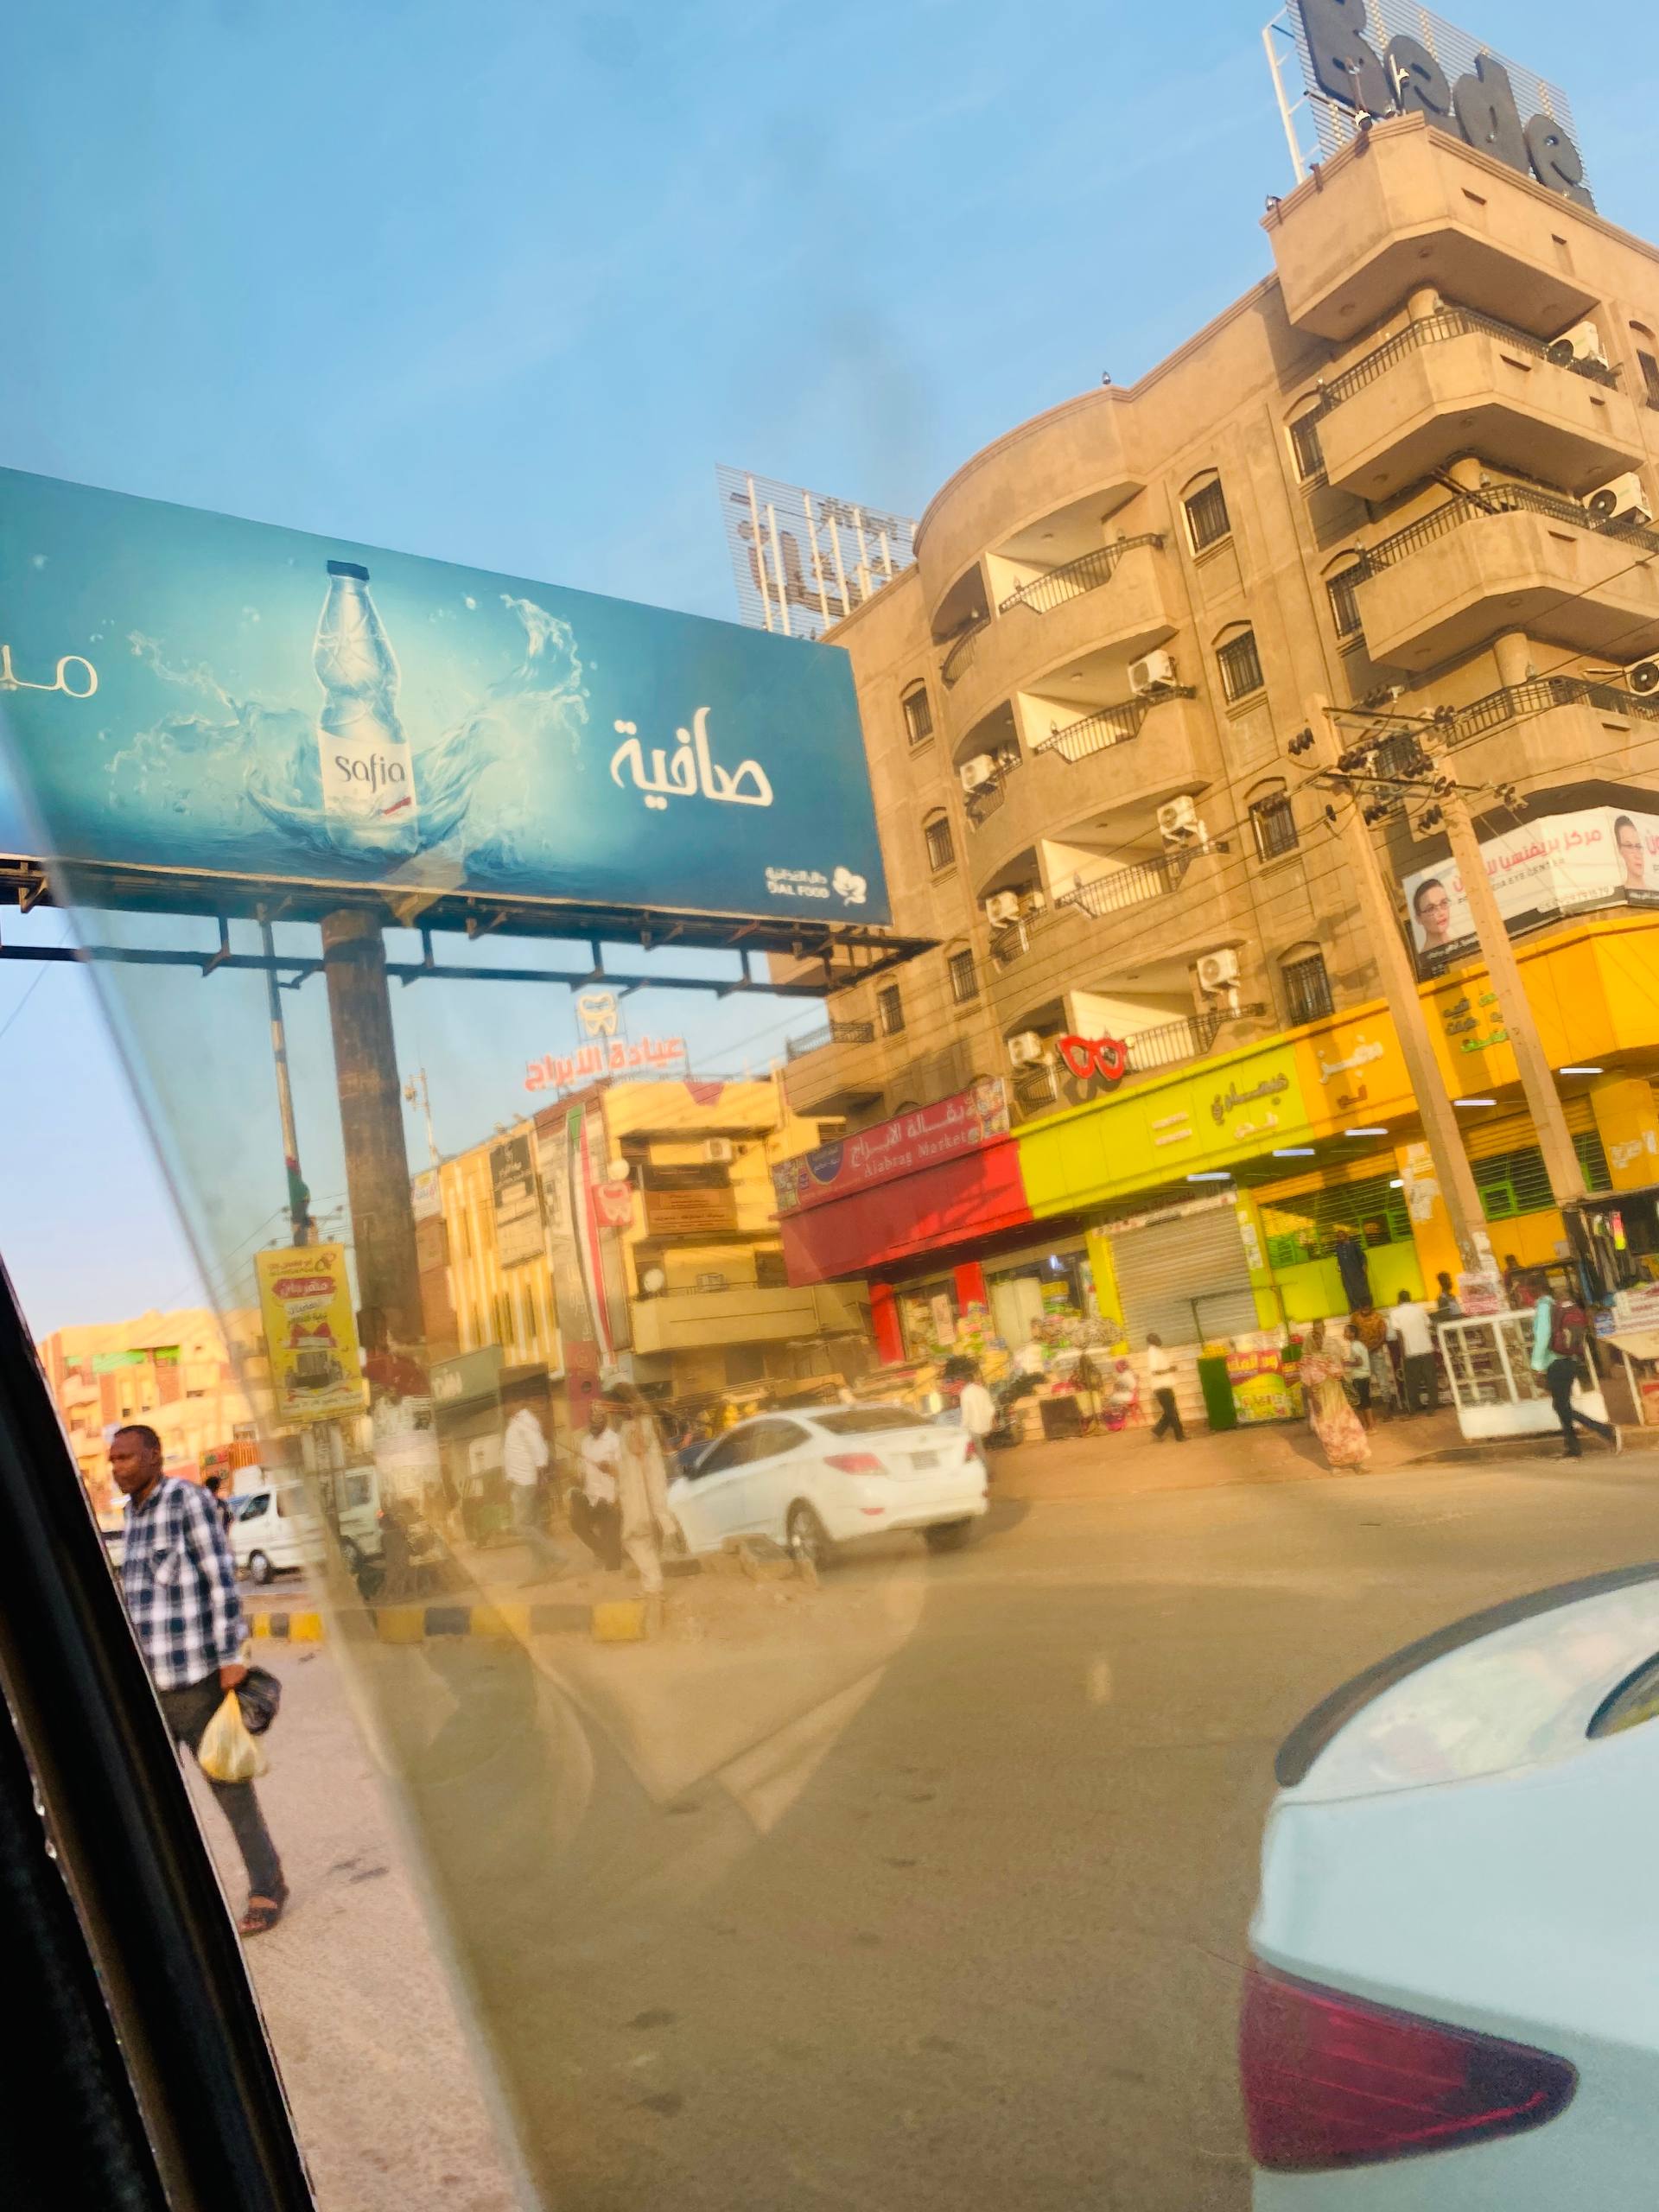
الوصف بالفصحى: مباني كبيرة قربها لافتات و مارة و بعض السيارات
الوصف بالعامية السودانية: مباني كبيرة جمبها عربات و لافتات و ناس
التصنيف: Public Spaces & Infrastructure